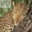
Label: leopard